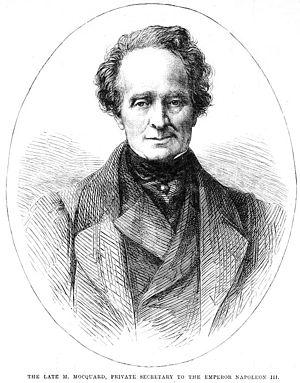
Le Second Empire est le système constitutionnel et politique instauré en France le 2 décembre 1852 lorsque Louis-Napoléon Bonaparte, président de la République française, devient le souverain Napoléon III, empereur des Français, un an jour pour jour après son coup d'État du 2 décembre 1851. Ce régime politique succède à la Deuxième République et précède la Troisième République.